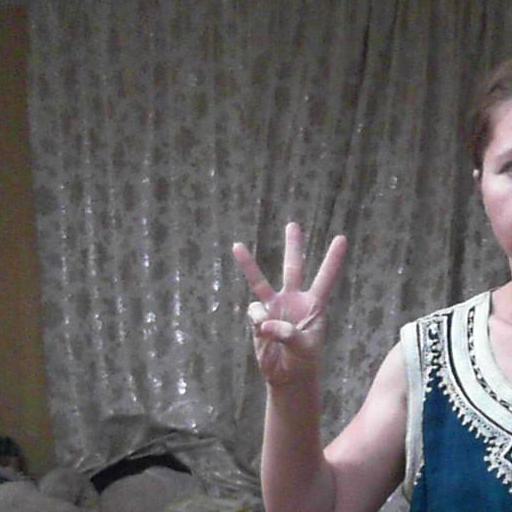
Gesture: three